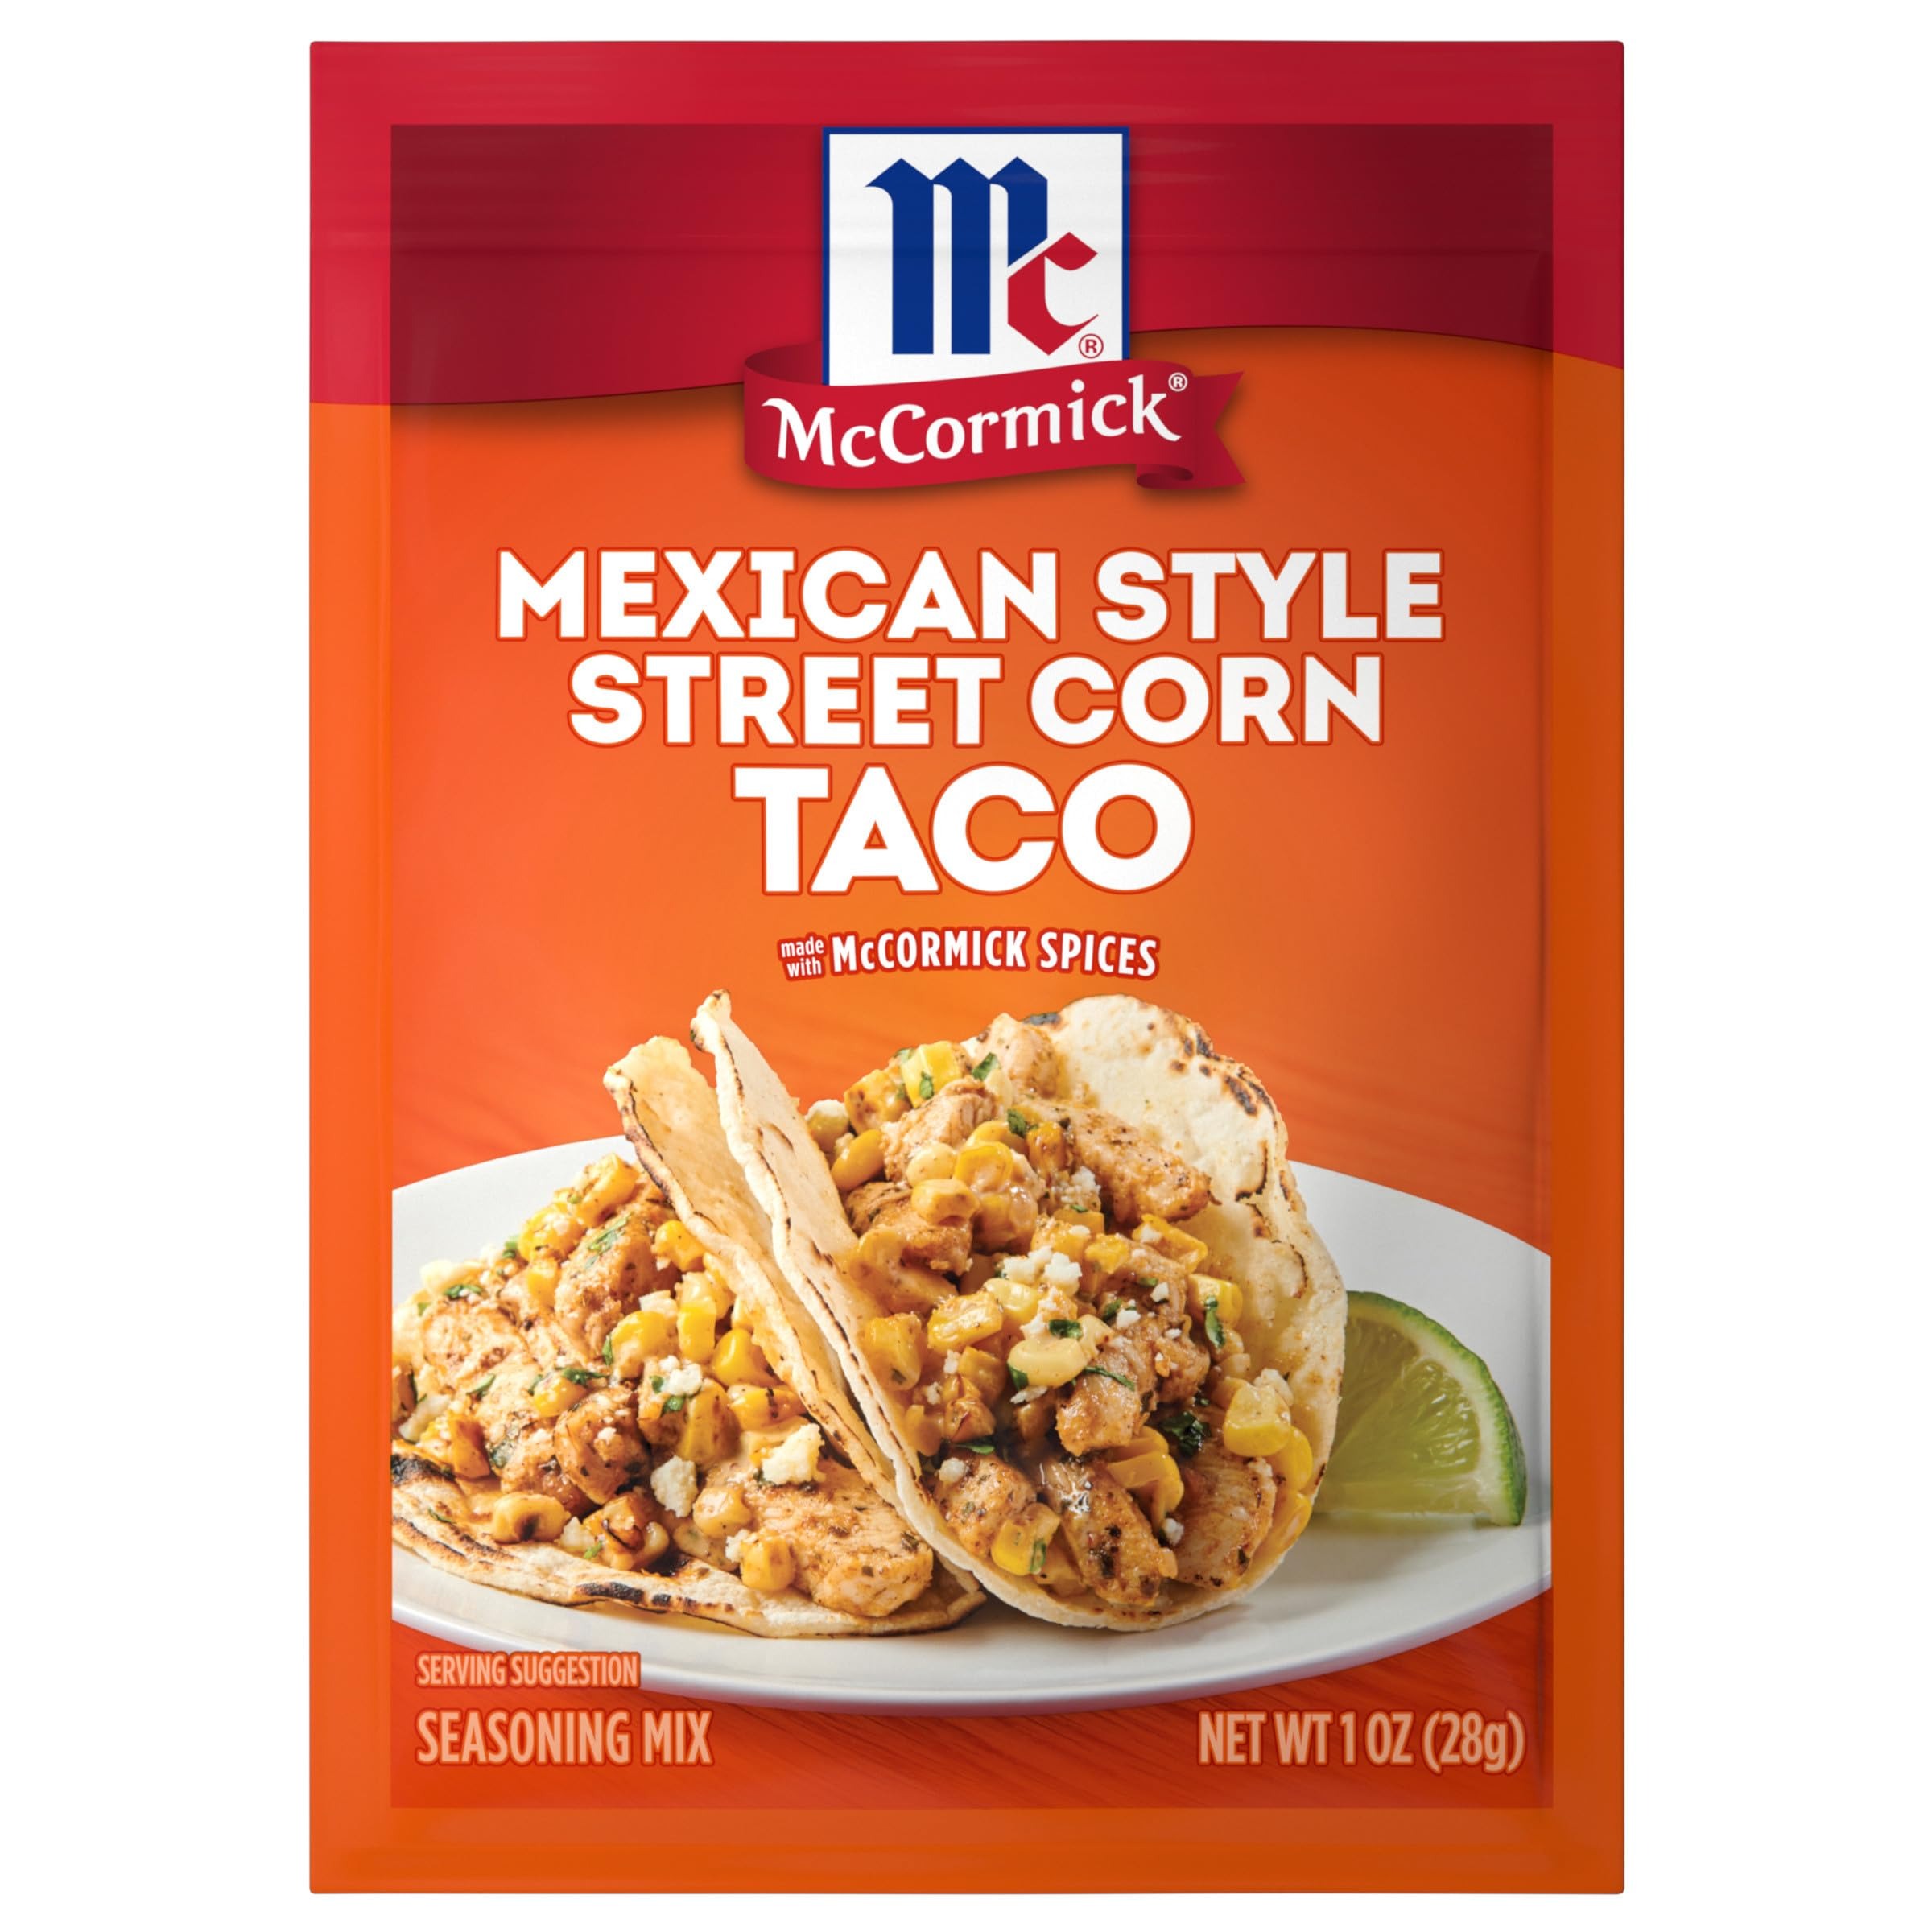
Item Name: McCormick Mexican Style Street Corn Taco Seasoning Mix, 1 oz
Bullet Point 1: Taco Seasoning Mix that adds variety to taco night
Bullet Point 2: Mash-up of Mexican-style street corn and seasoned chicken in a taco
Bullet Point 3: Use chicken breasts or change it up and try with shrimp
Bullet Point 4: Make the street corn with your choice of fresh, frozen or canned corn
Bullet Point 5: No MSG added
Bullet Point 6: Made with white corn flour and McCormick spices, including chili pepper
Value: 1.0
Unit: Ounce

Price: 0.975